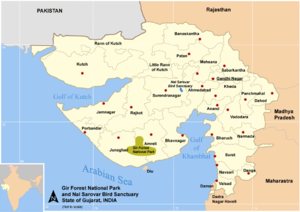
Gir nationalpark
Gir nationalparks beliggenhed i Gujarat.
Gir nationalpark er et fredet skovområde og nationalpark i den indiske delstat Gujarat. Parken ligger 65 km sydøst for Junagadh og 60 km sydvest for Amreli. Parken blev oprettet i 1965 og har et samlet areal på 1.412 kvadratkilometer. Dog er det kun en mindre del af dette areal, 258 kvadratkilometer, som er helt fredet og som udgør den egentlige nationalpark. Nationalparken og det omgivende fredede område er det eneste hjemsted for den asiatiske løve.